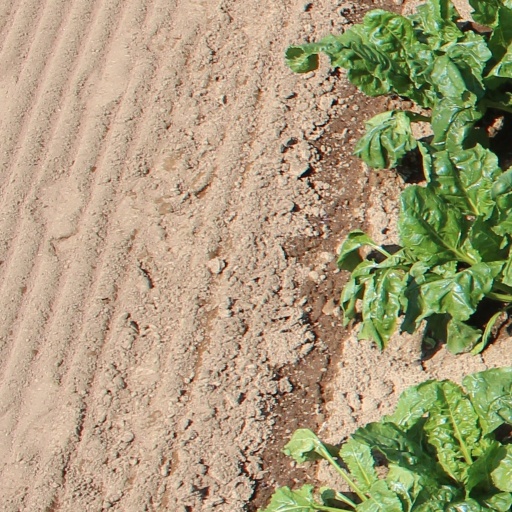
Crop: sugar beet